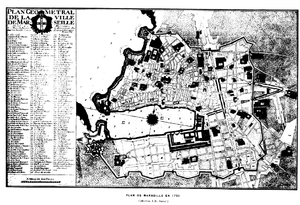
Plan de Marseille en 1720 tiré de Paul Gaffarel et le marquis de Duranty, La Peste de 1720 à Marseille &amp
Marseille est une commune du Sud-Est de la France, chef-lieu du département des Bouches-du-Rhône et préfecture de la région Provence-Alpes-Côte d'Azur.
L’histoire de Marseille retrace les 2 600 ans de la cité depuis sa fondation.